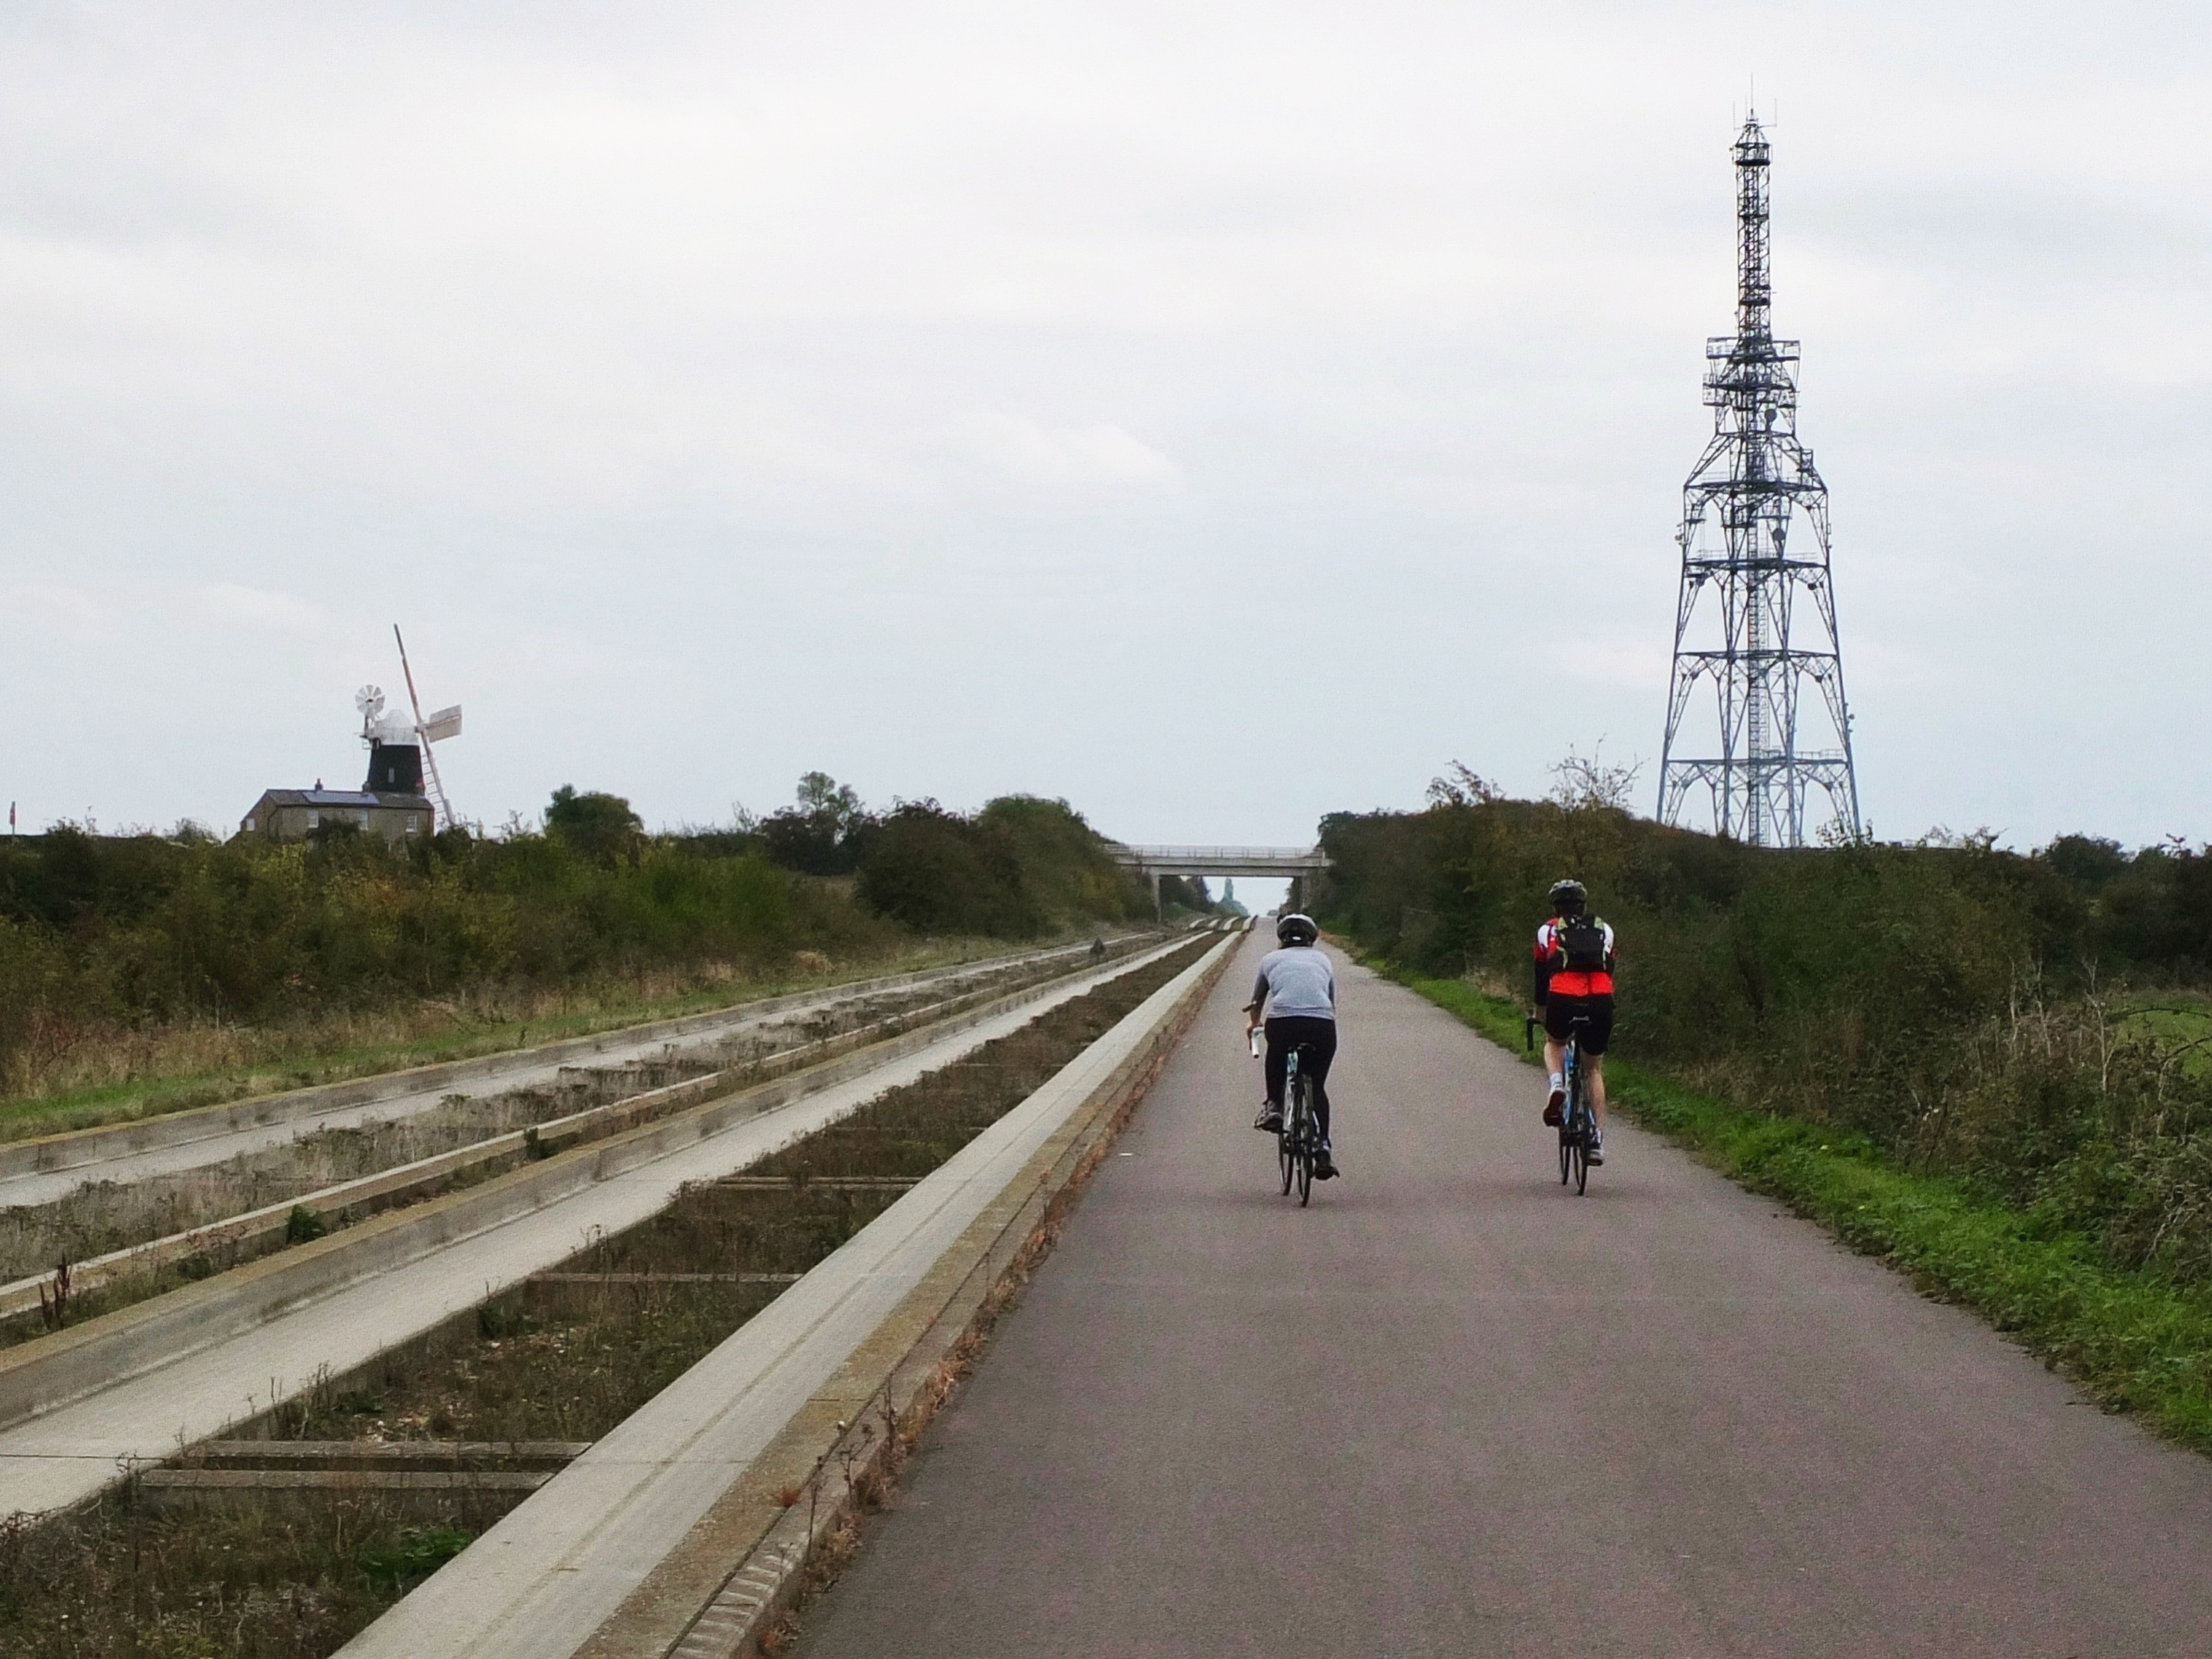
track, bridge, highway, walkway, transport, vehicle, tower, lane, waterway